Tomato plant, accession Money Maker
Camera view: bottom (45 deg); turntable rotation: 300 degrees
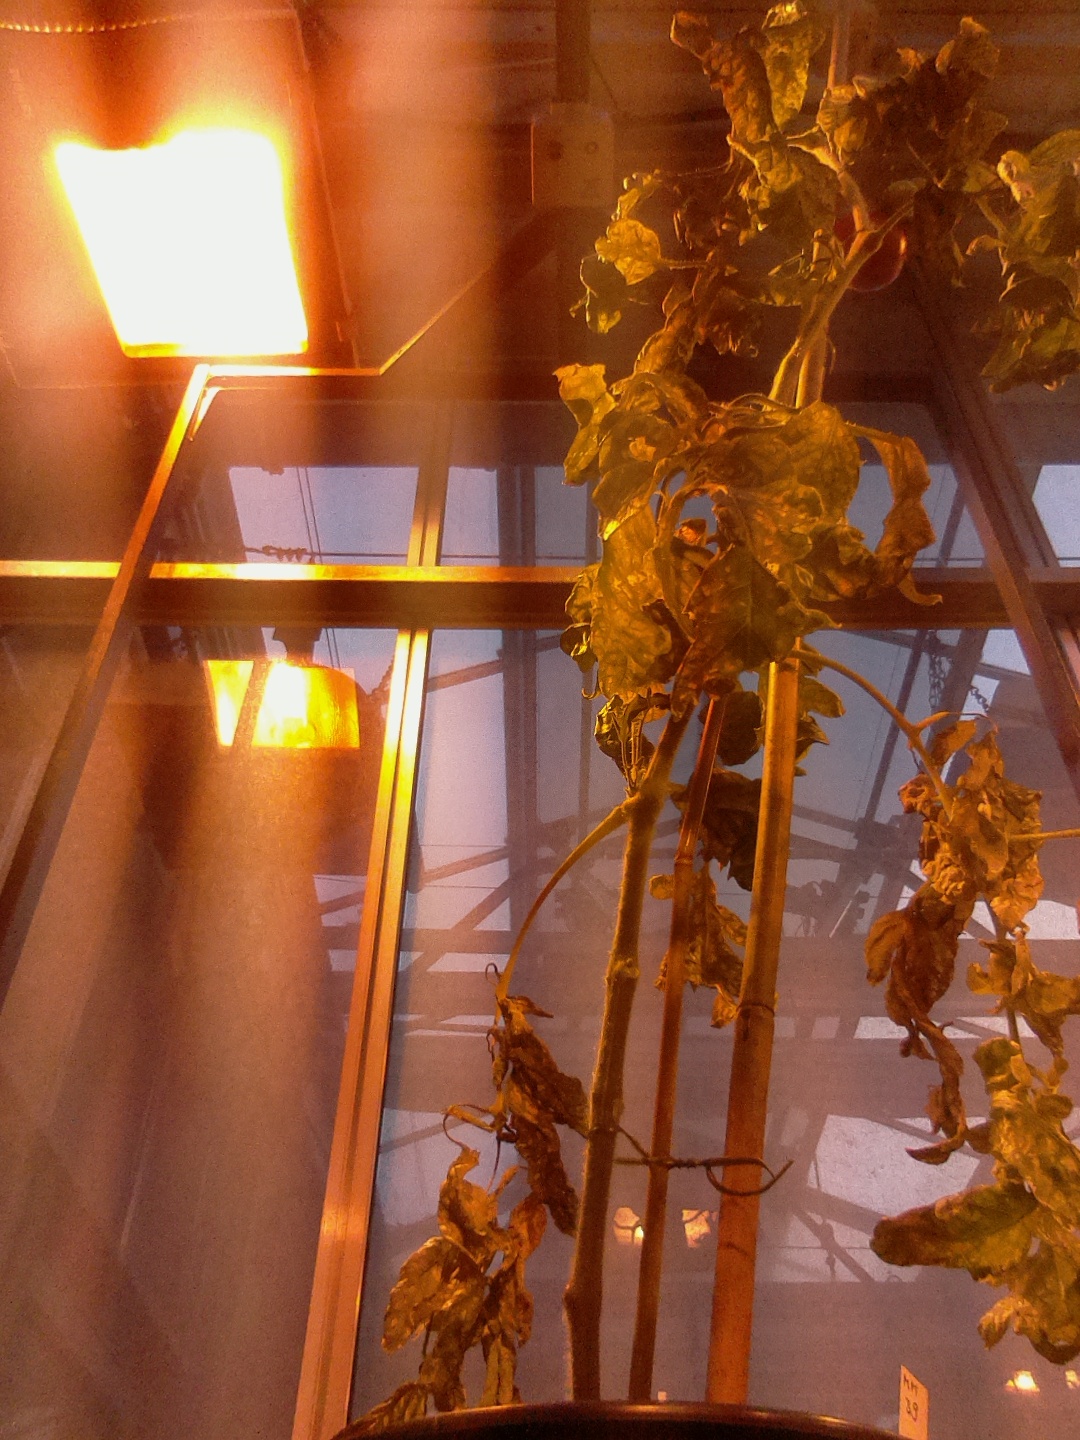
BBCH growth stage 81: 10%-20% of fruits show typical fully ripe color